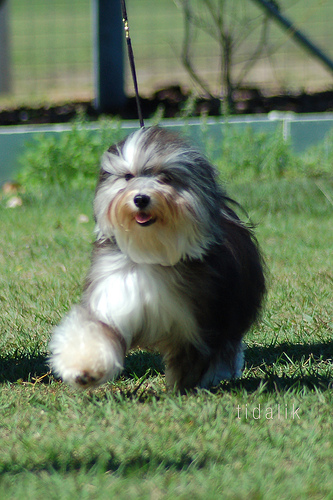
Animal: dog
Breed: havanese